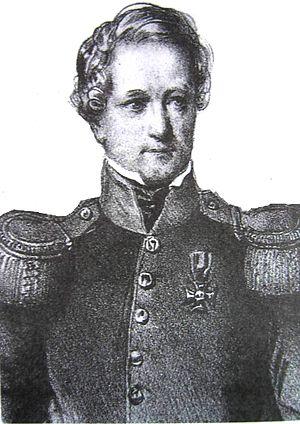
Stanislas Barzykowski, né le 19 novembre 1792 à Drożęcin-Lubiejewo en Mazovie, mort le 15 mars 1872 dans le 8e arrondissement de Paris, est un patriote polonais, qui prit part à l'insurrection de novembre 1830, et fut contraint à l'exil en France.